Jan Wijnants

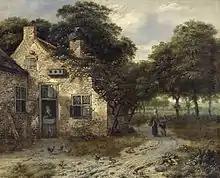
"A Farmer's House", Rijksmuseum Amsterdam

Jan Jansz Wijnants (alternatively Wynants) (1632 – buried 23 January 1684) was a Dutch Golden Age painter.